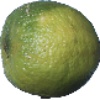
Label: limes